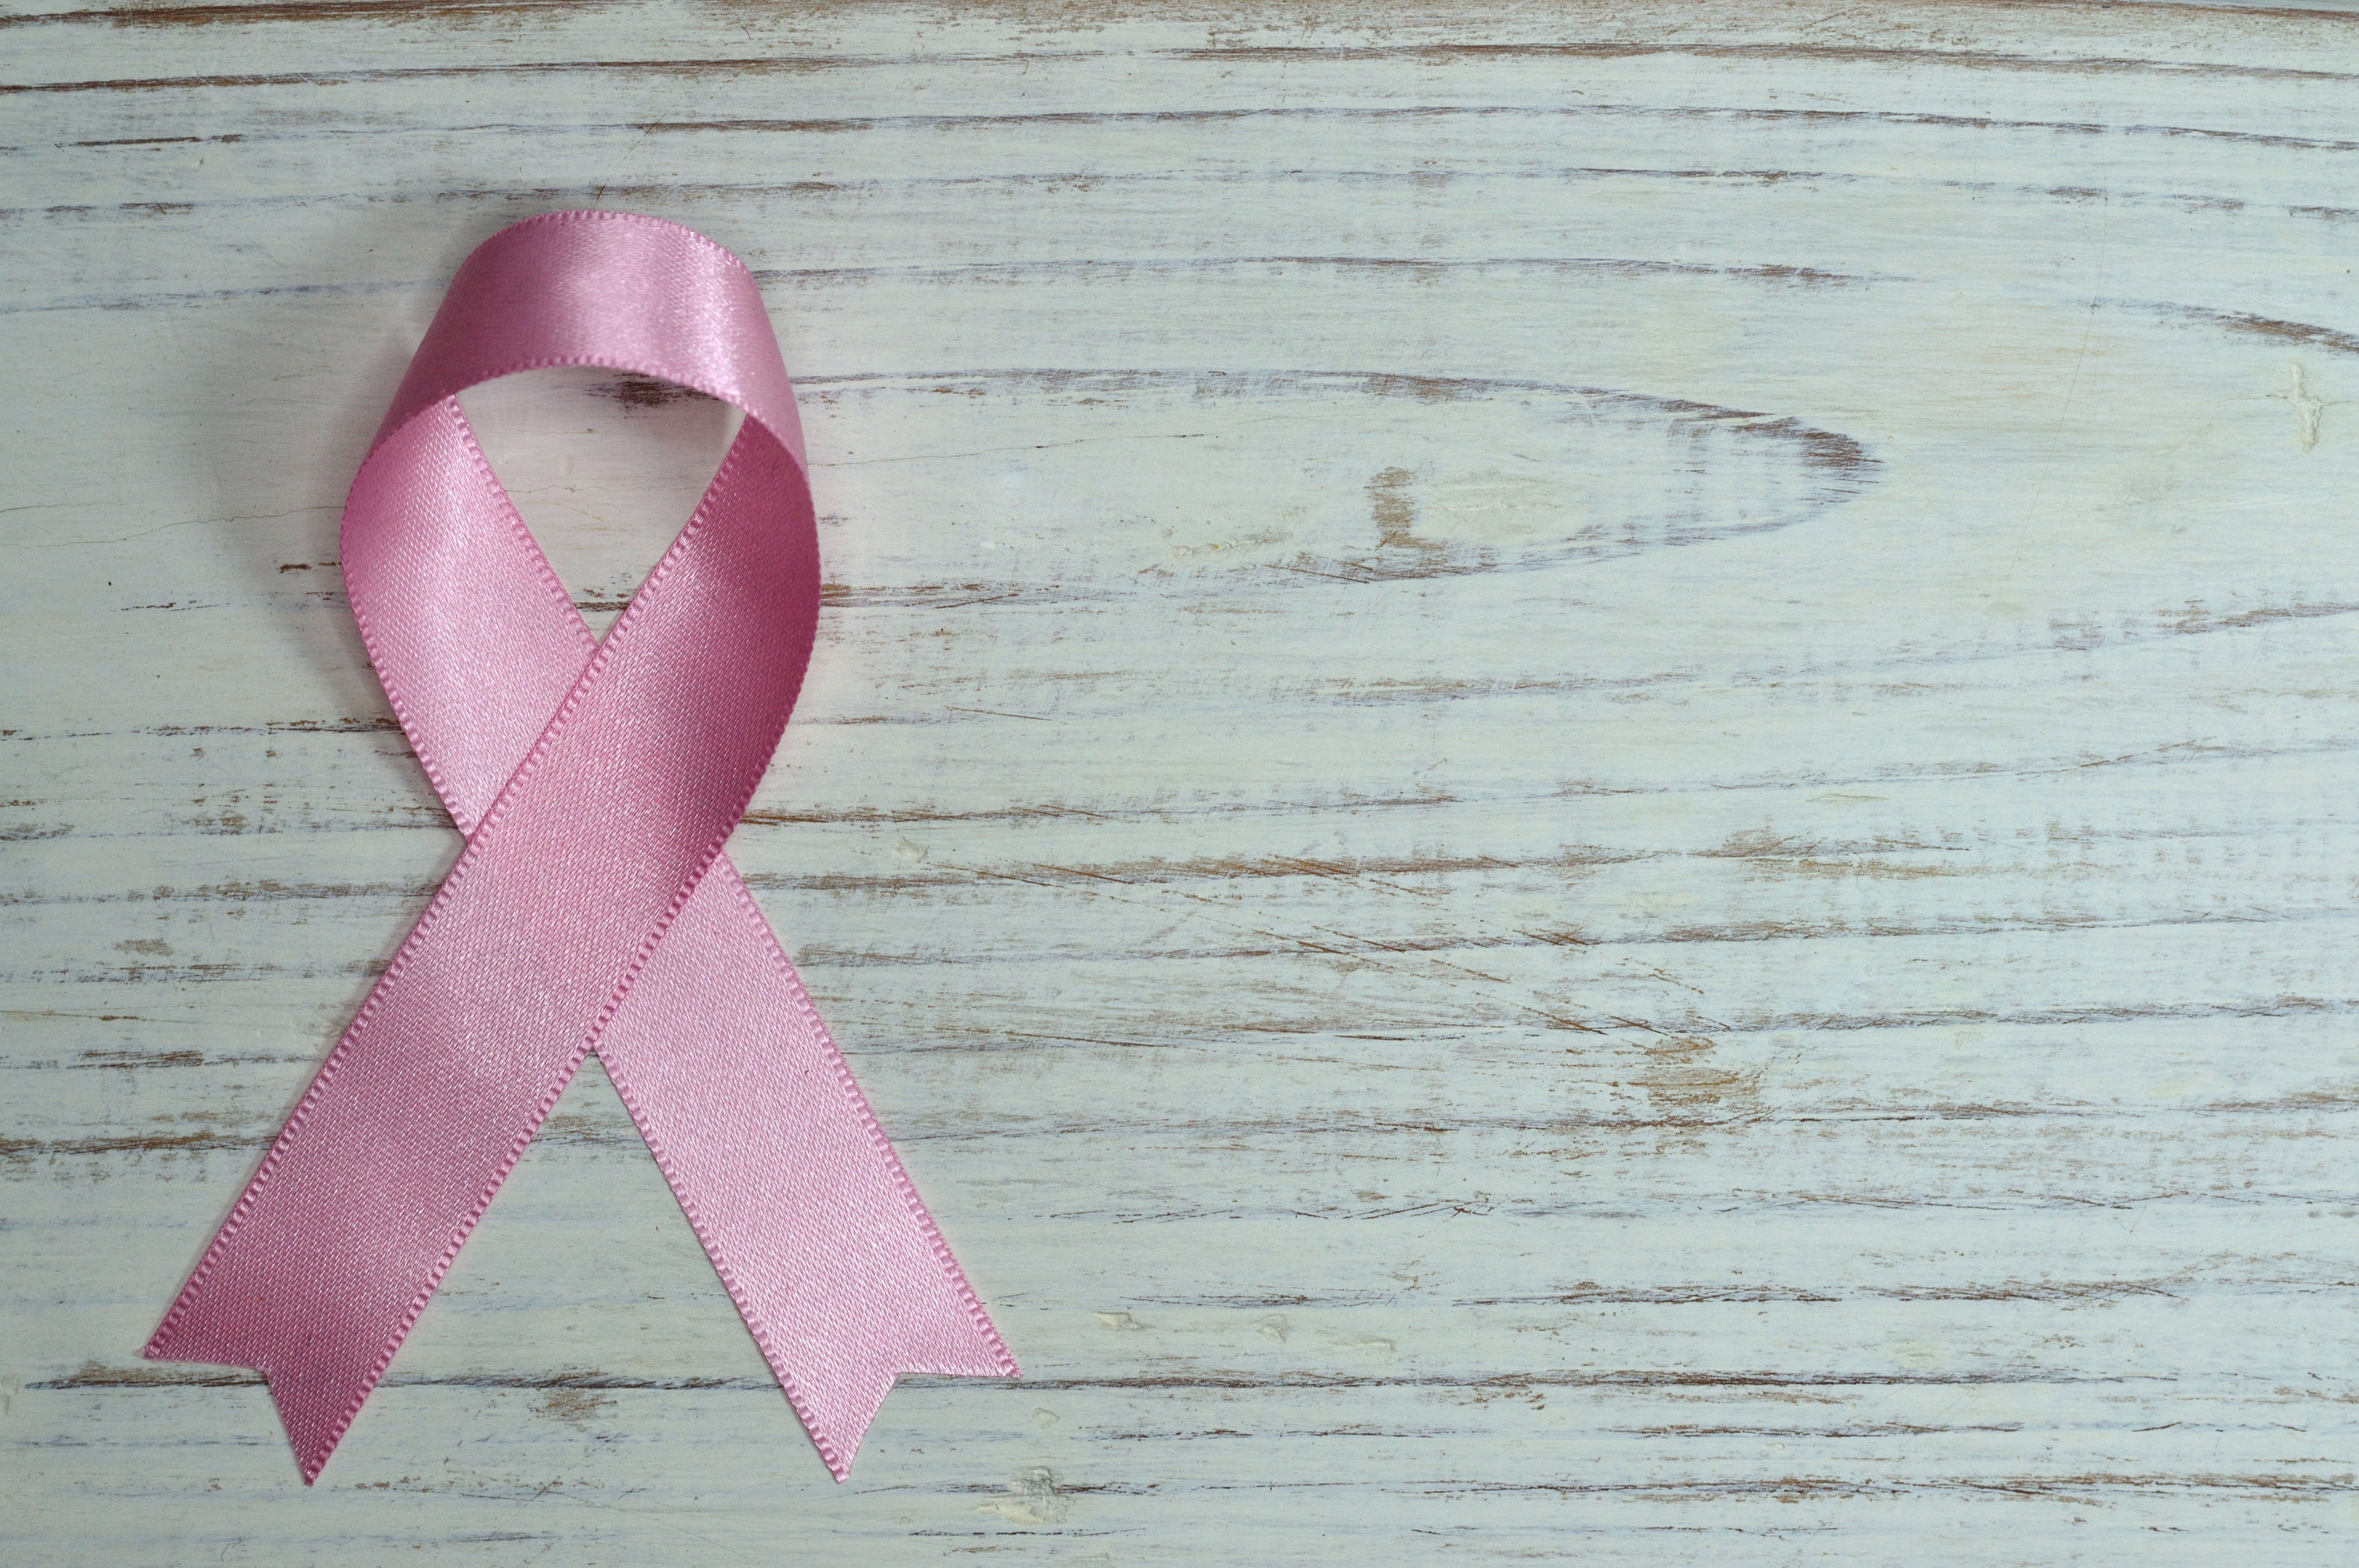
pink, wood, ribbon